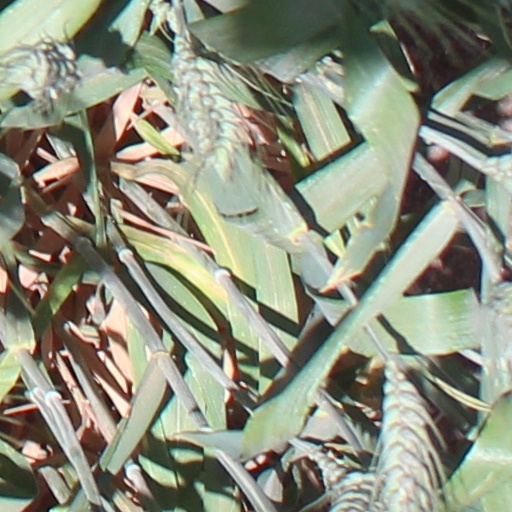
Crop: wheat